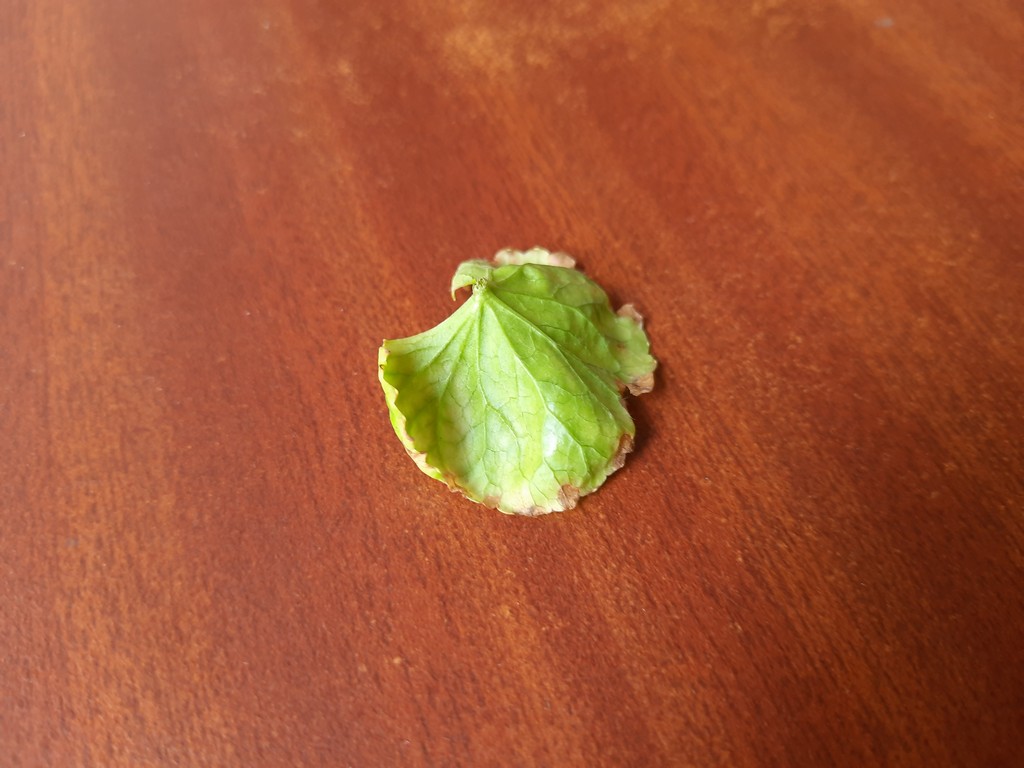
Label: Unhealthy